Buddy Teevens

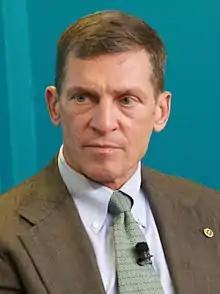
Teevens in 2017

Eugene Francis "Buddy" Teevens III (October 1, 1956 – September 19, 2023) was an American college football player and coach. He played as a quarterback at Dartmouth College, where he was later the head coach from 1987 to 1991 and from 2005 until his death. He also served as the head football coach at the University of Maine (1985–1986), Tulane University (1992–1996), and Stanford University (2002–2004). During his coaching career, Teevens was known for his support and efforts towards making the sport safer.